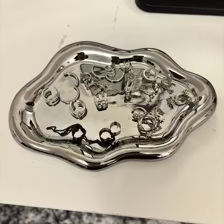
Label: no bracelet mod